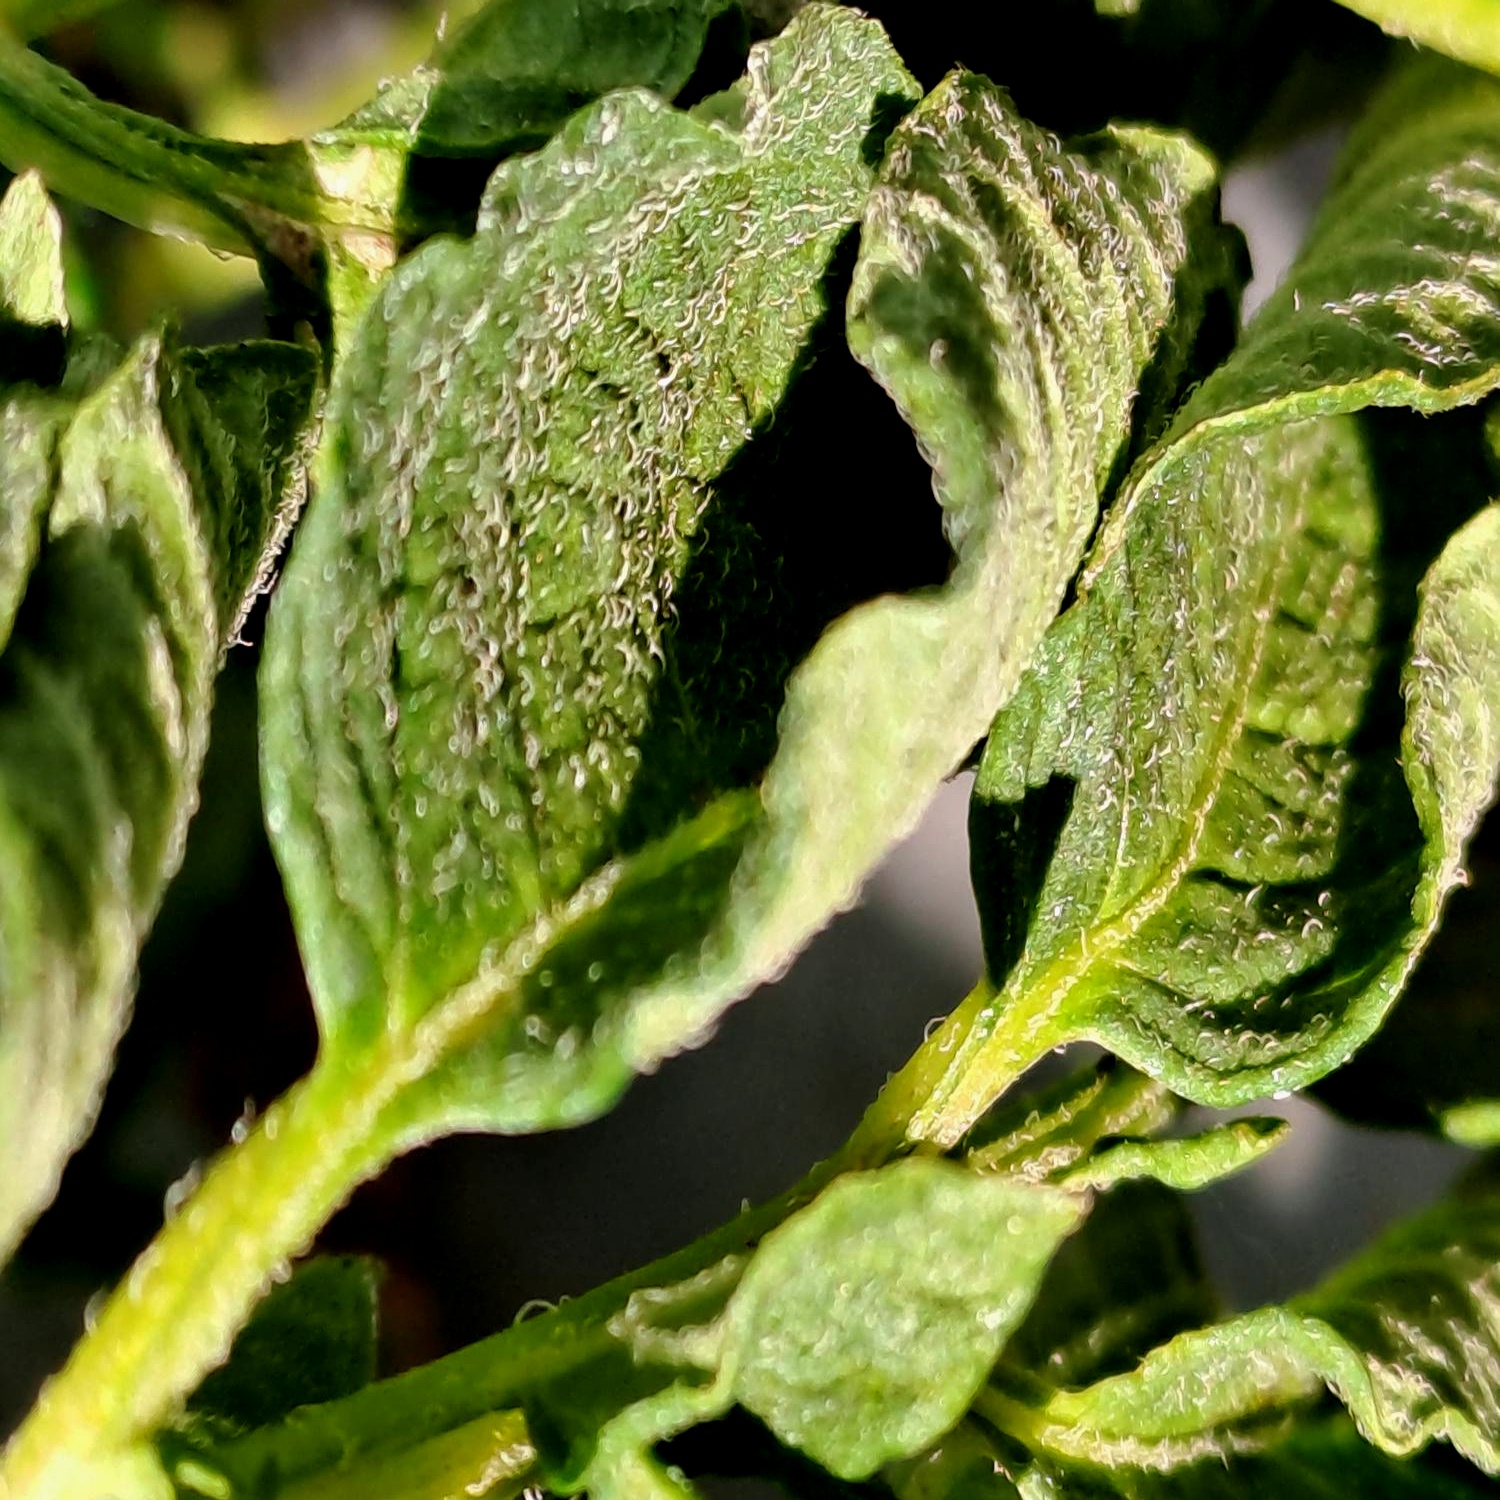
Etiqueta: Pudricion_Parda